Žilina

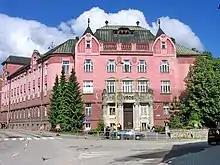
former building of Žilina University - Faculty of Nature Science

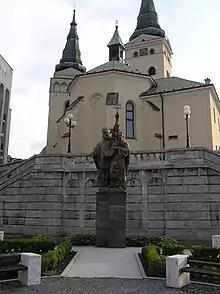
Memorial dedicated to Saints Cyril and Methodius, with Holy Trinity Church in the background

The city is home to the University of Žilina, which has seven faculties and 12,402 students, including 625 doctoral students.